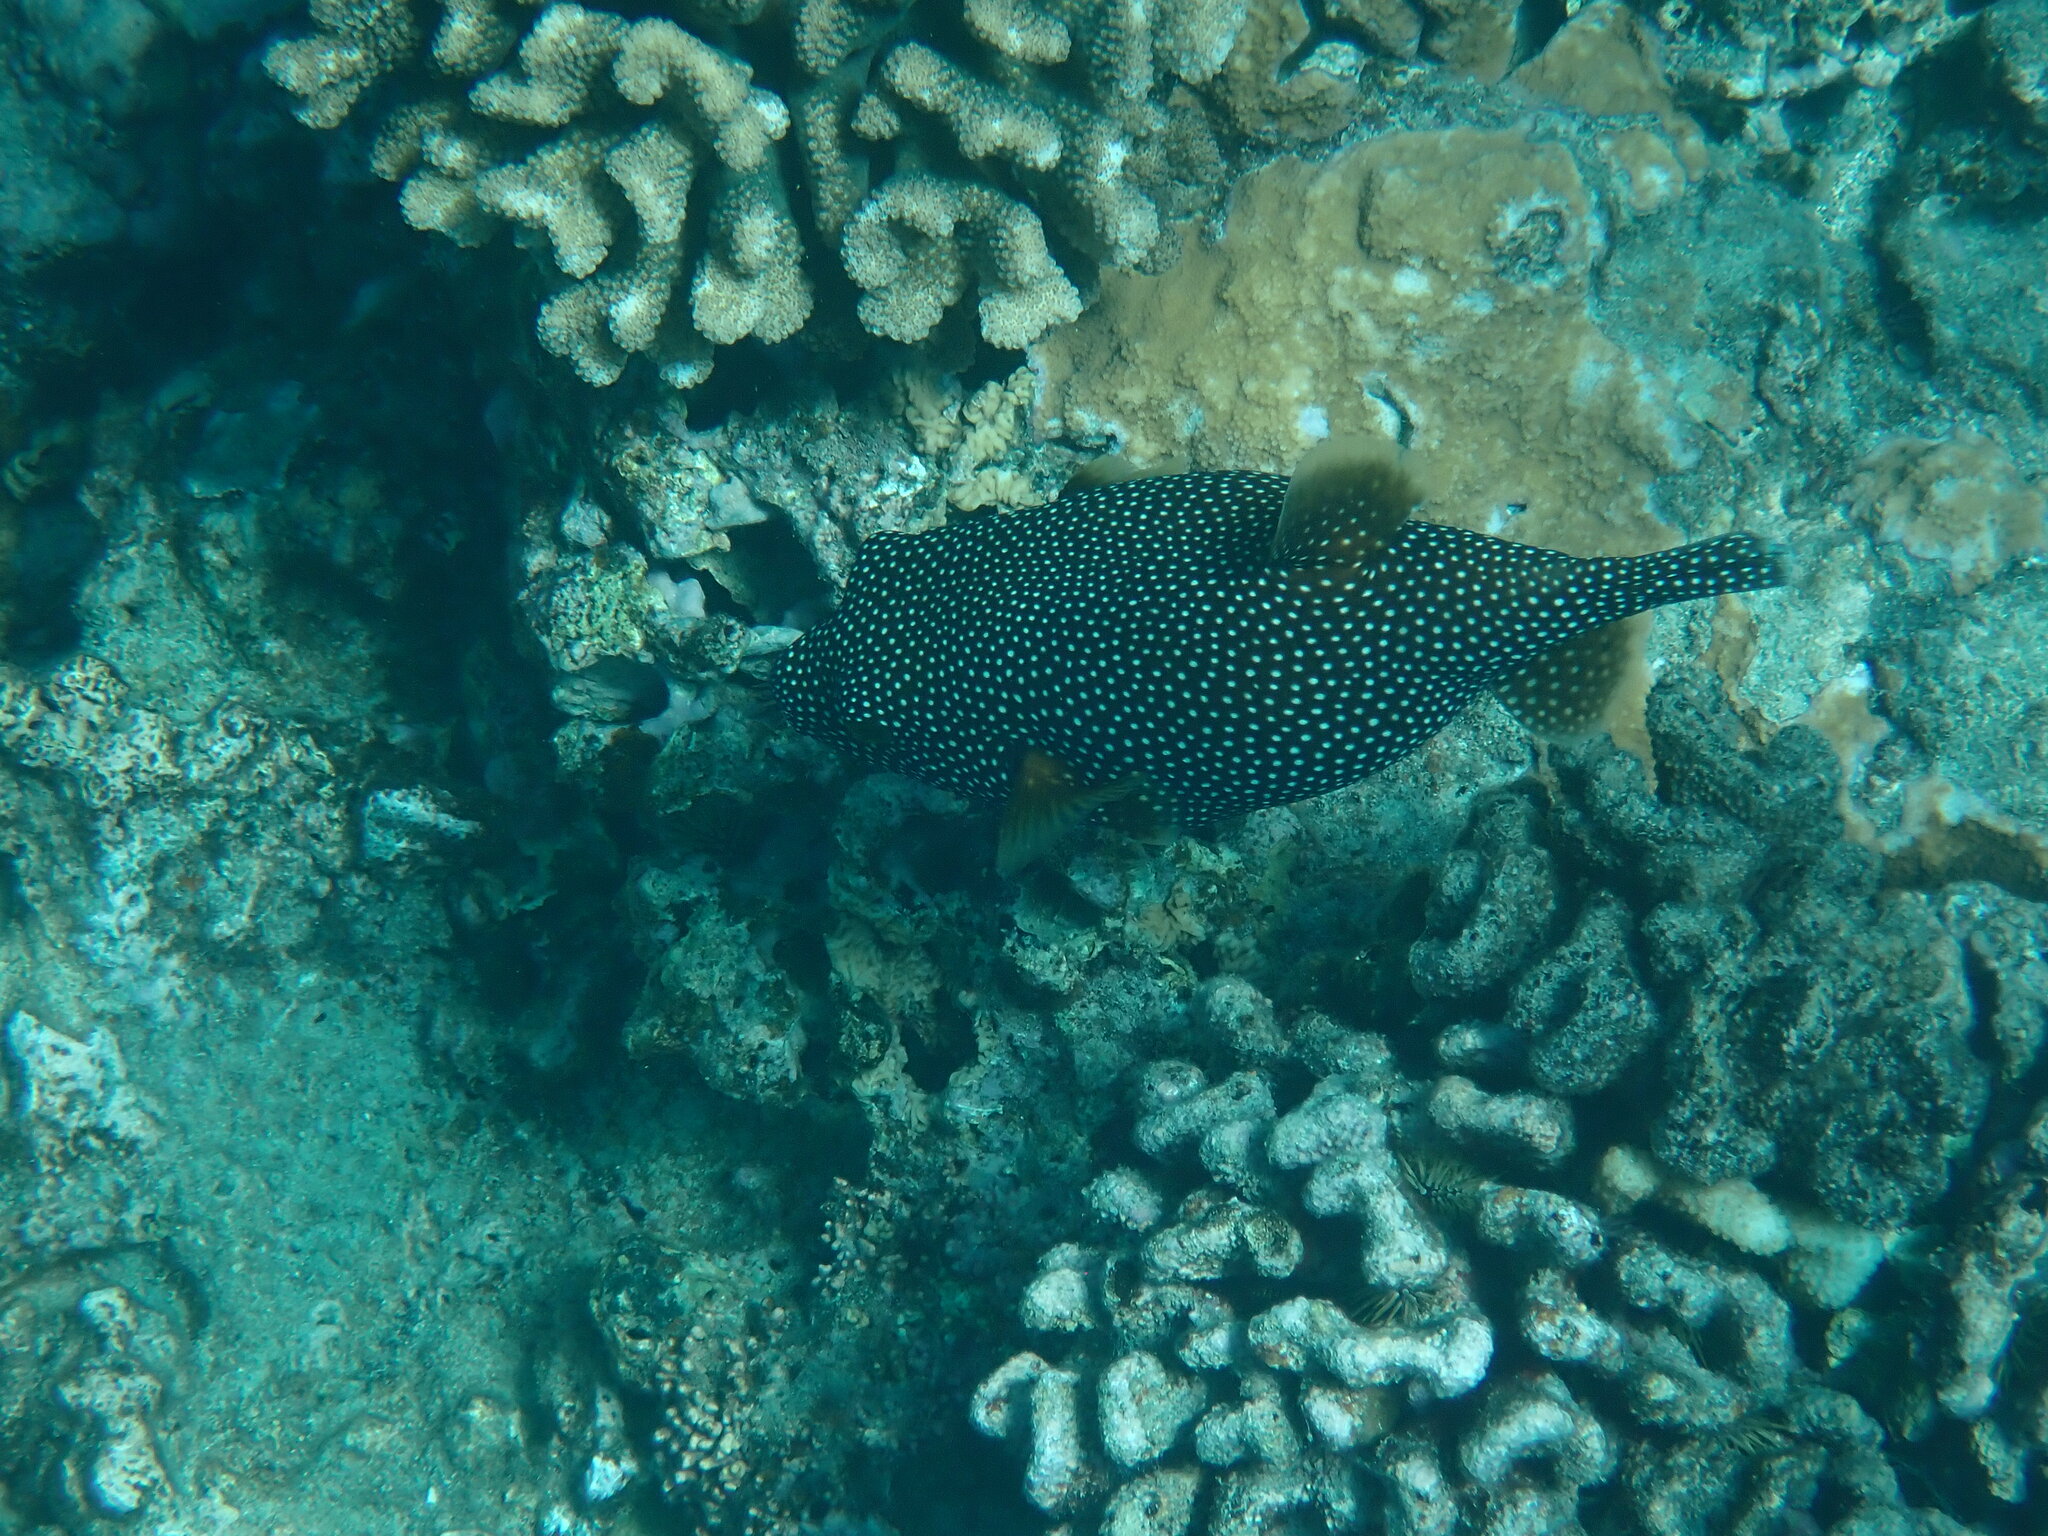
Arothron meleagris (Guineafowl Puffer)